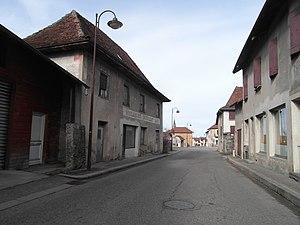
autre rue de Bizonnes en mars 2019
Bizonnes est une commune française située dans le département de l'Isère en région Auvergne-Rhône-Alpes.